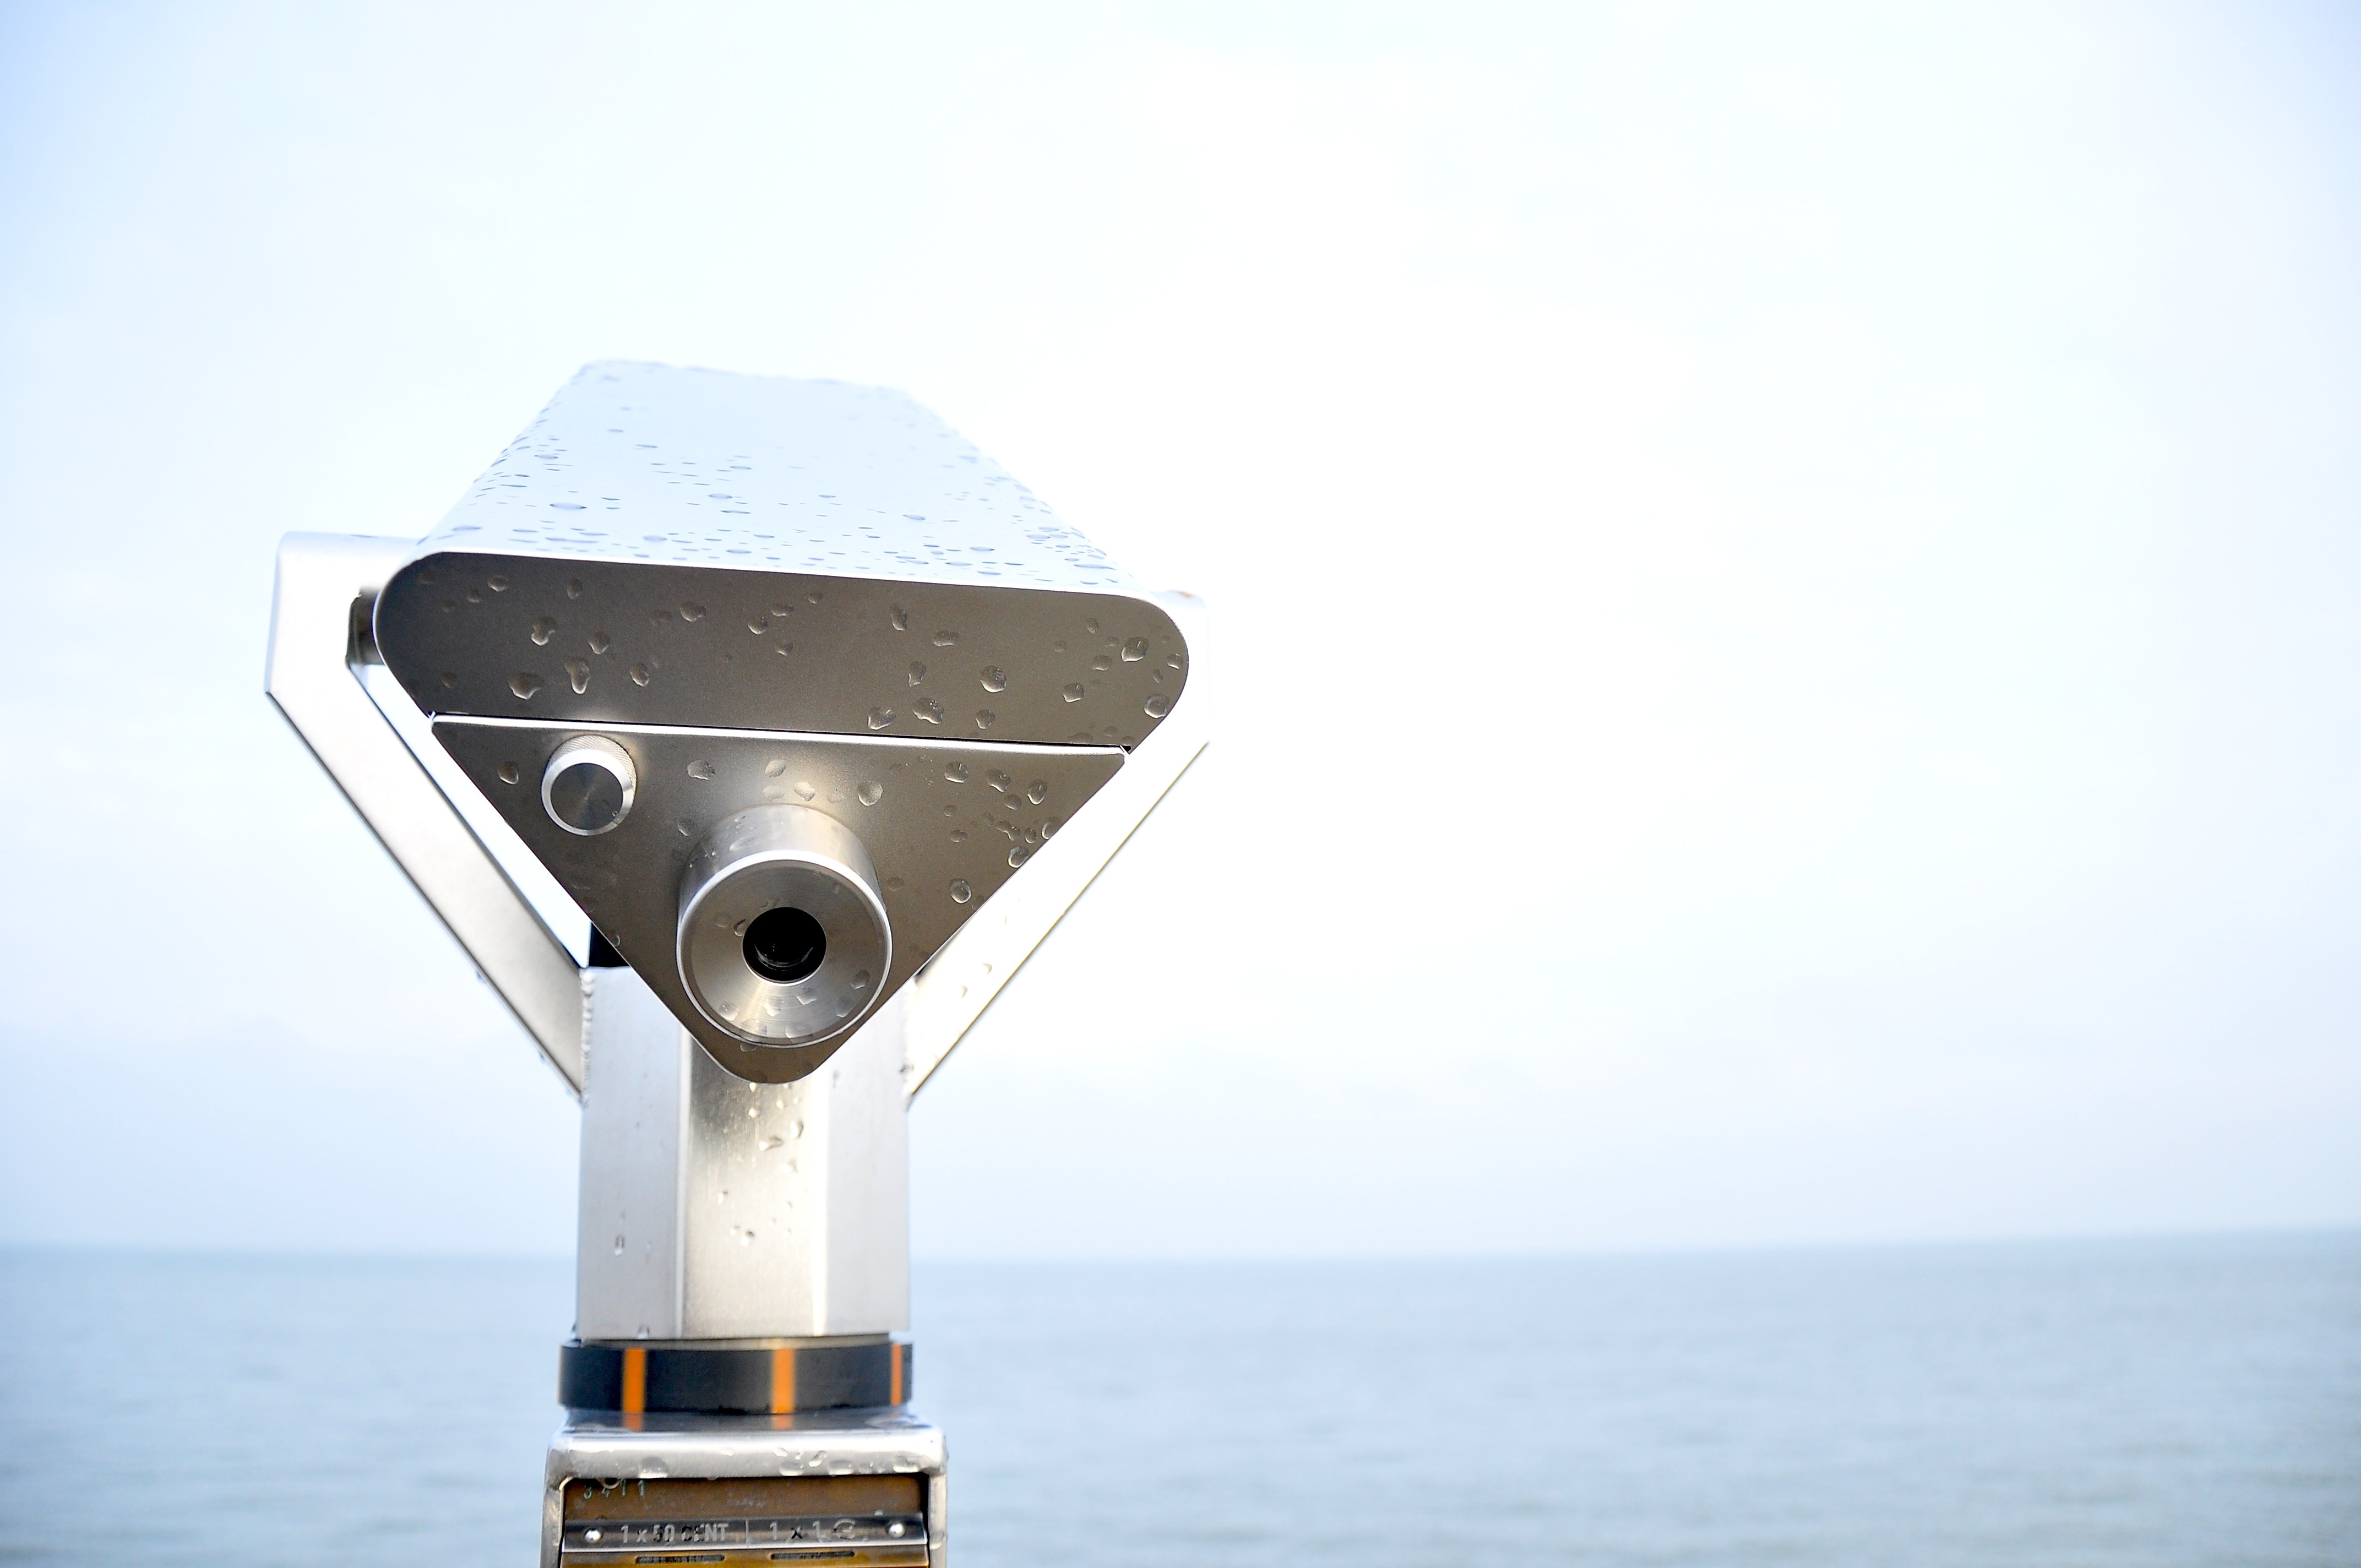
view, viewfinder, telescope, lighting